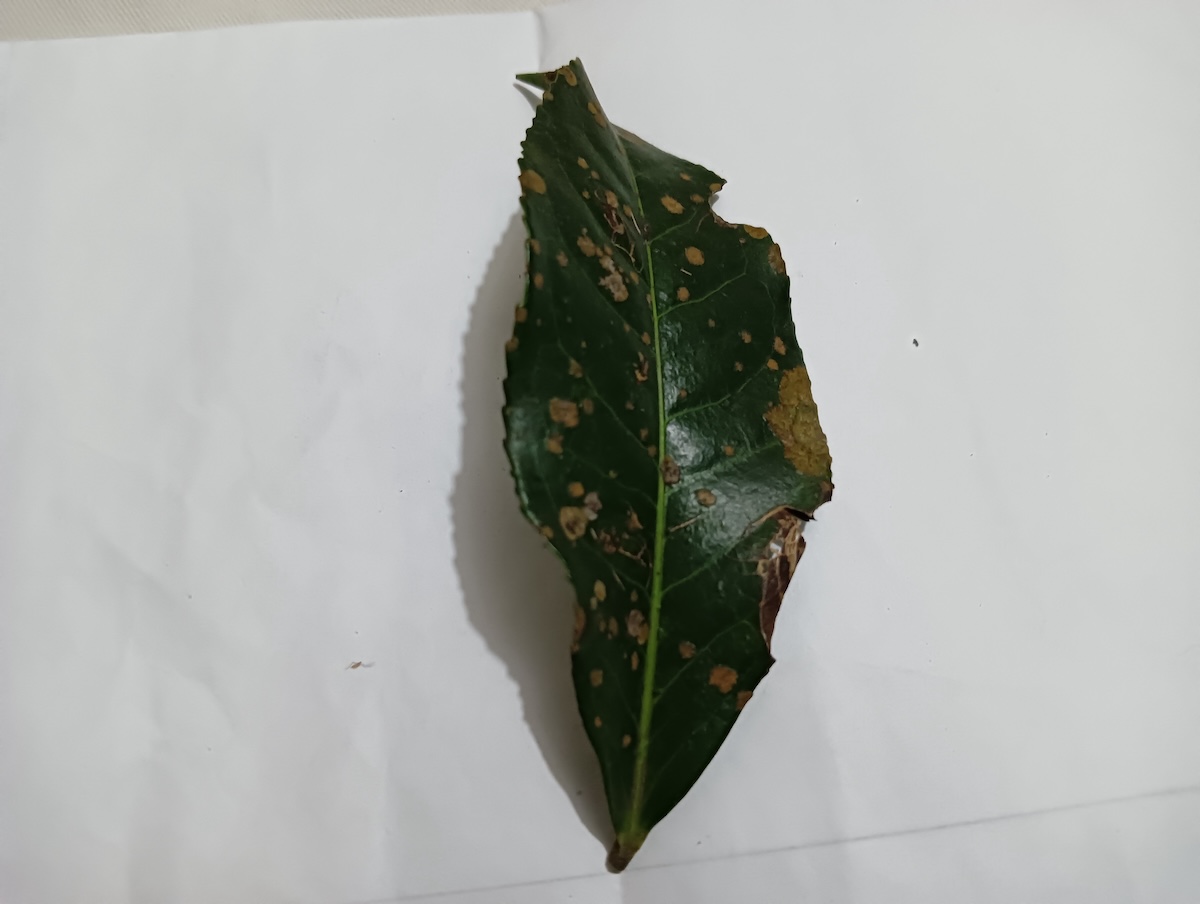
Label: Brown Blight